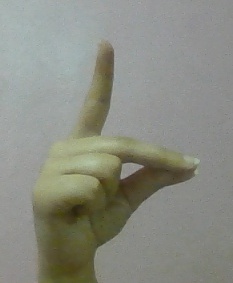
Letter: ta